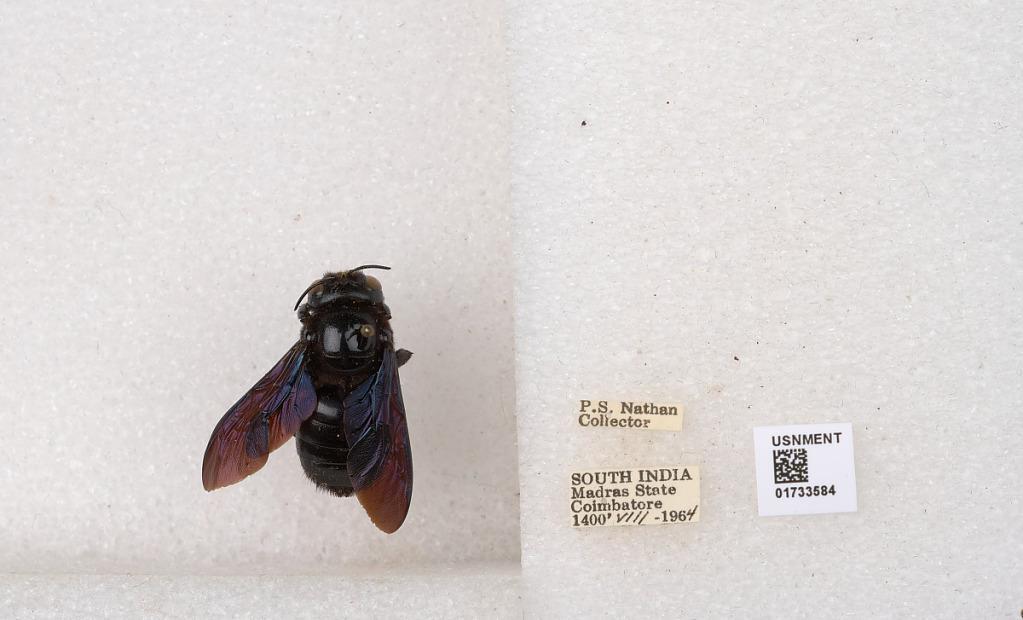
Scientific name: Xylocopa (Ctenoxylocopa) fenestrata (Fabricius)
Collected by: P. Nathan
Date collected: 1964-8-1
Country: India
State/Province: Tamil Nadu
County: Coimbatore
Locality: Coimbatore